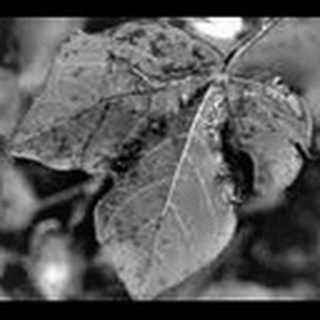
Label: cotton_bacterial_blight